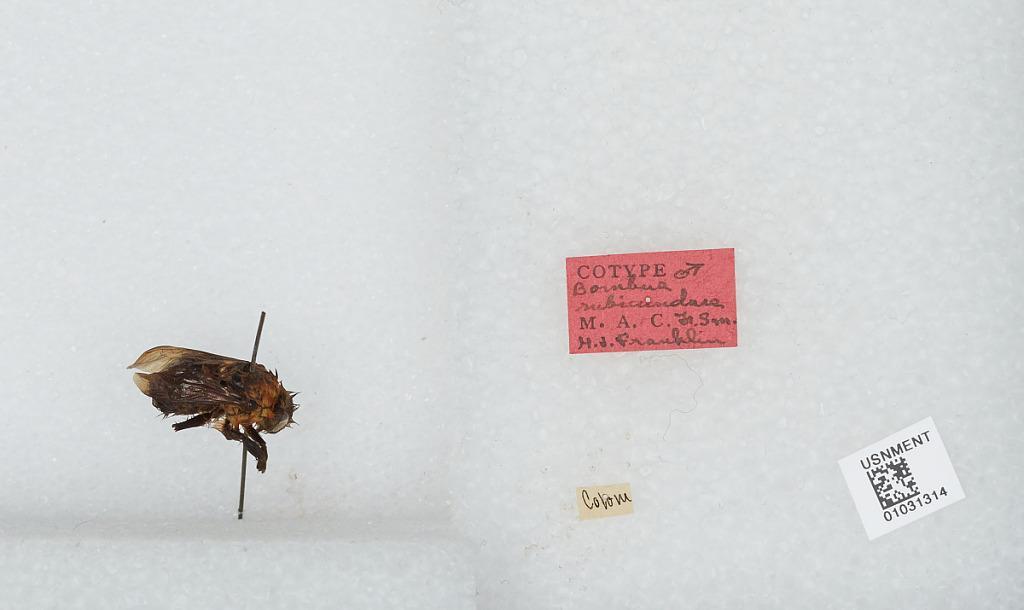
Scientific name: Bombus (Rubicundobombus) rubicundus Smith
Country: Colombia